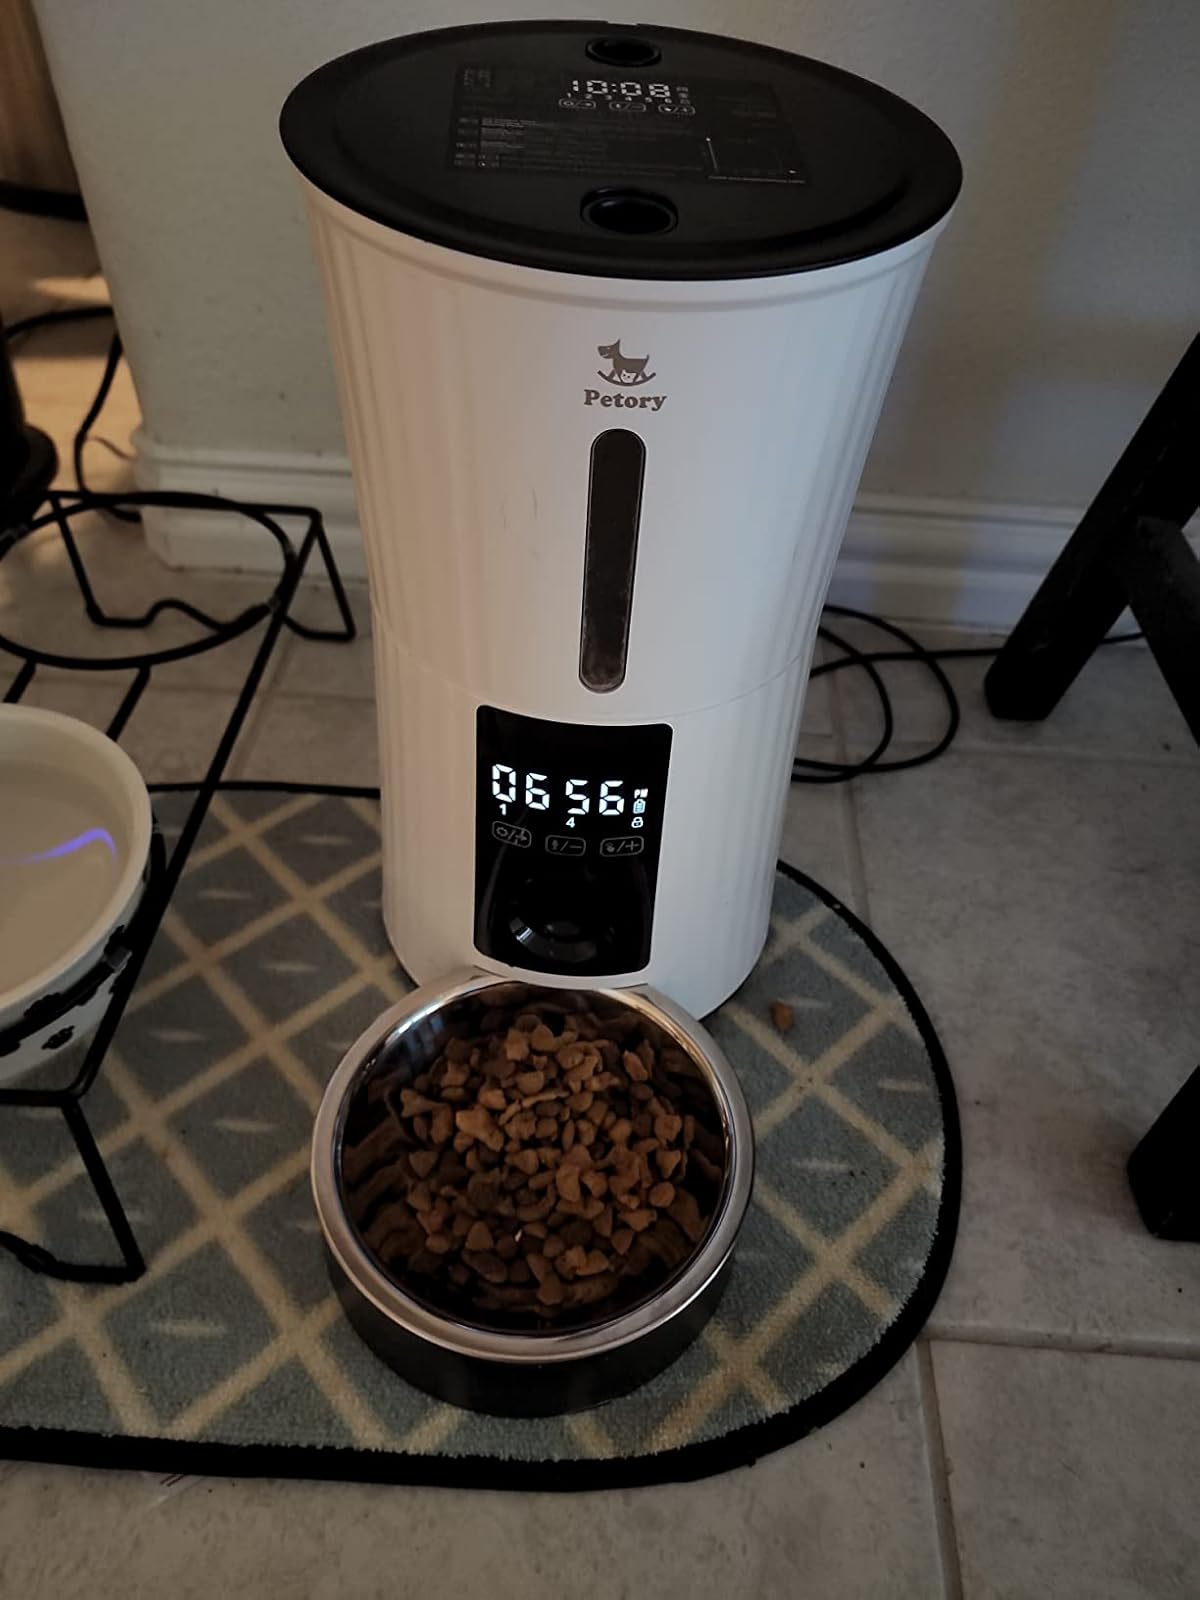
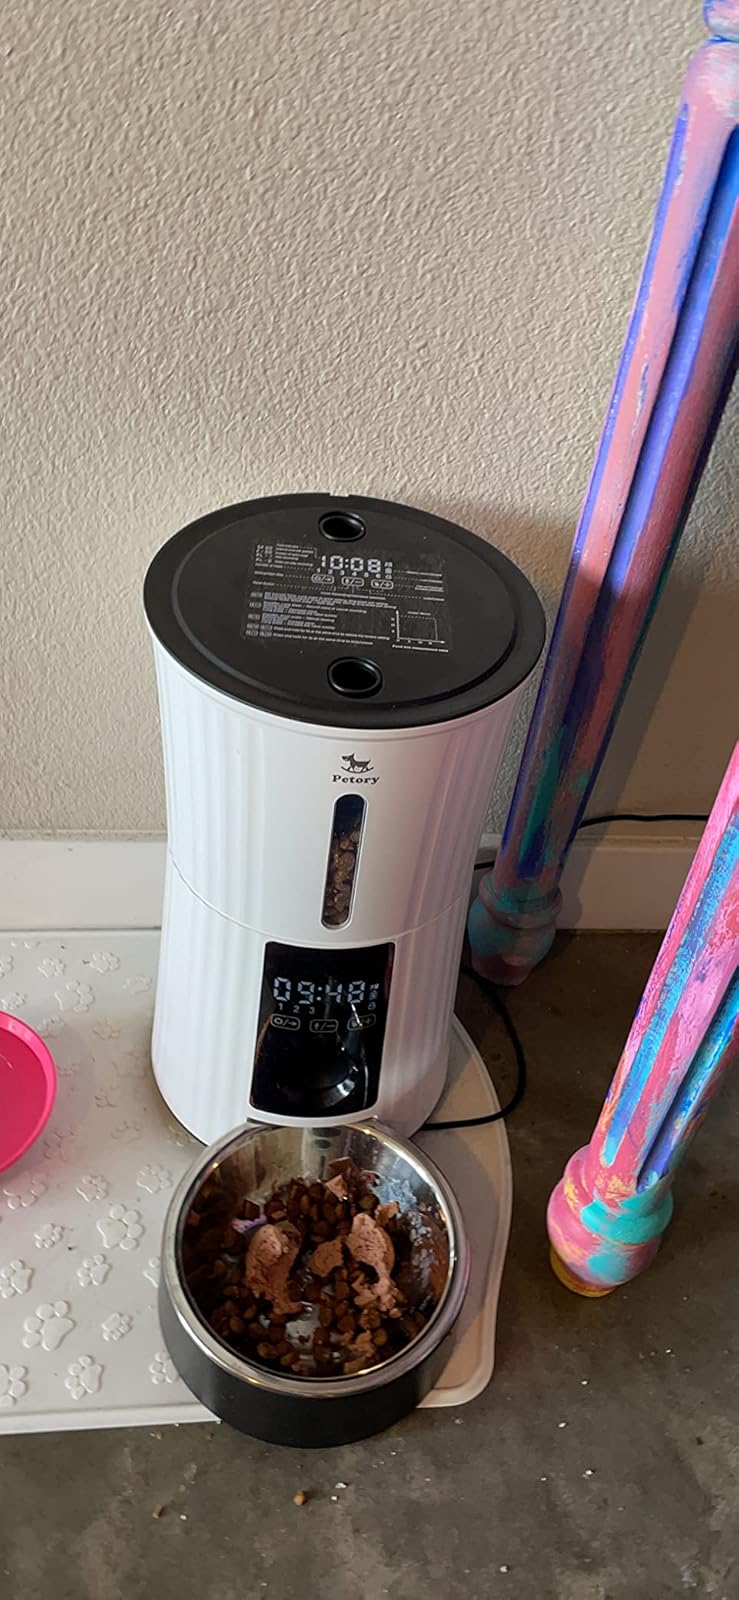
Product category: items_feeder
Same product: yes